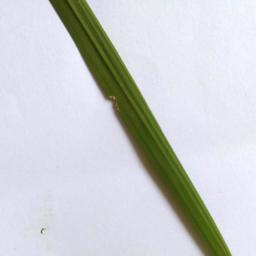
Label: Rice___Healthy